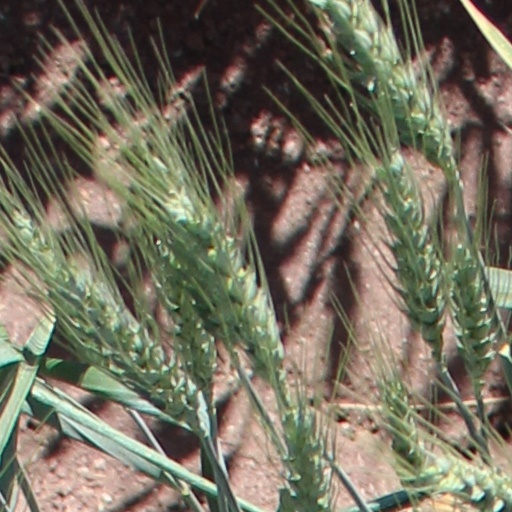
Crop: wheat